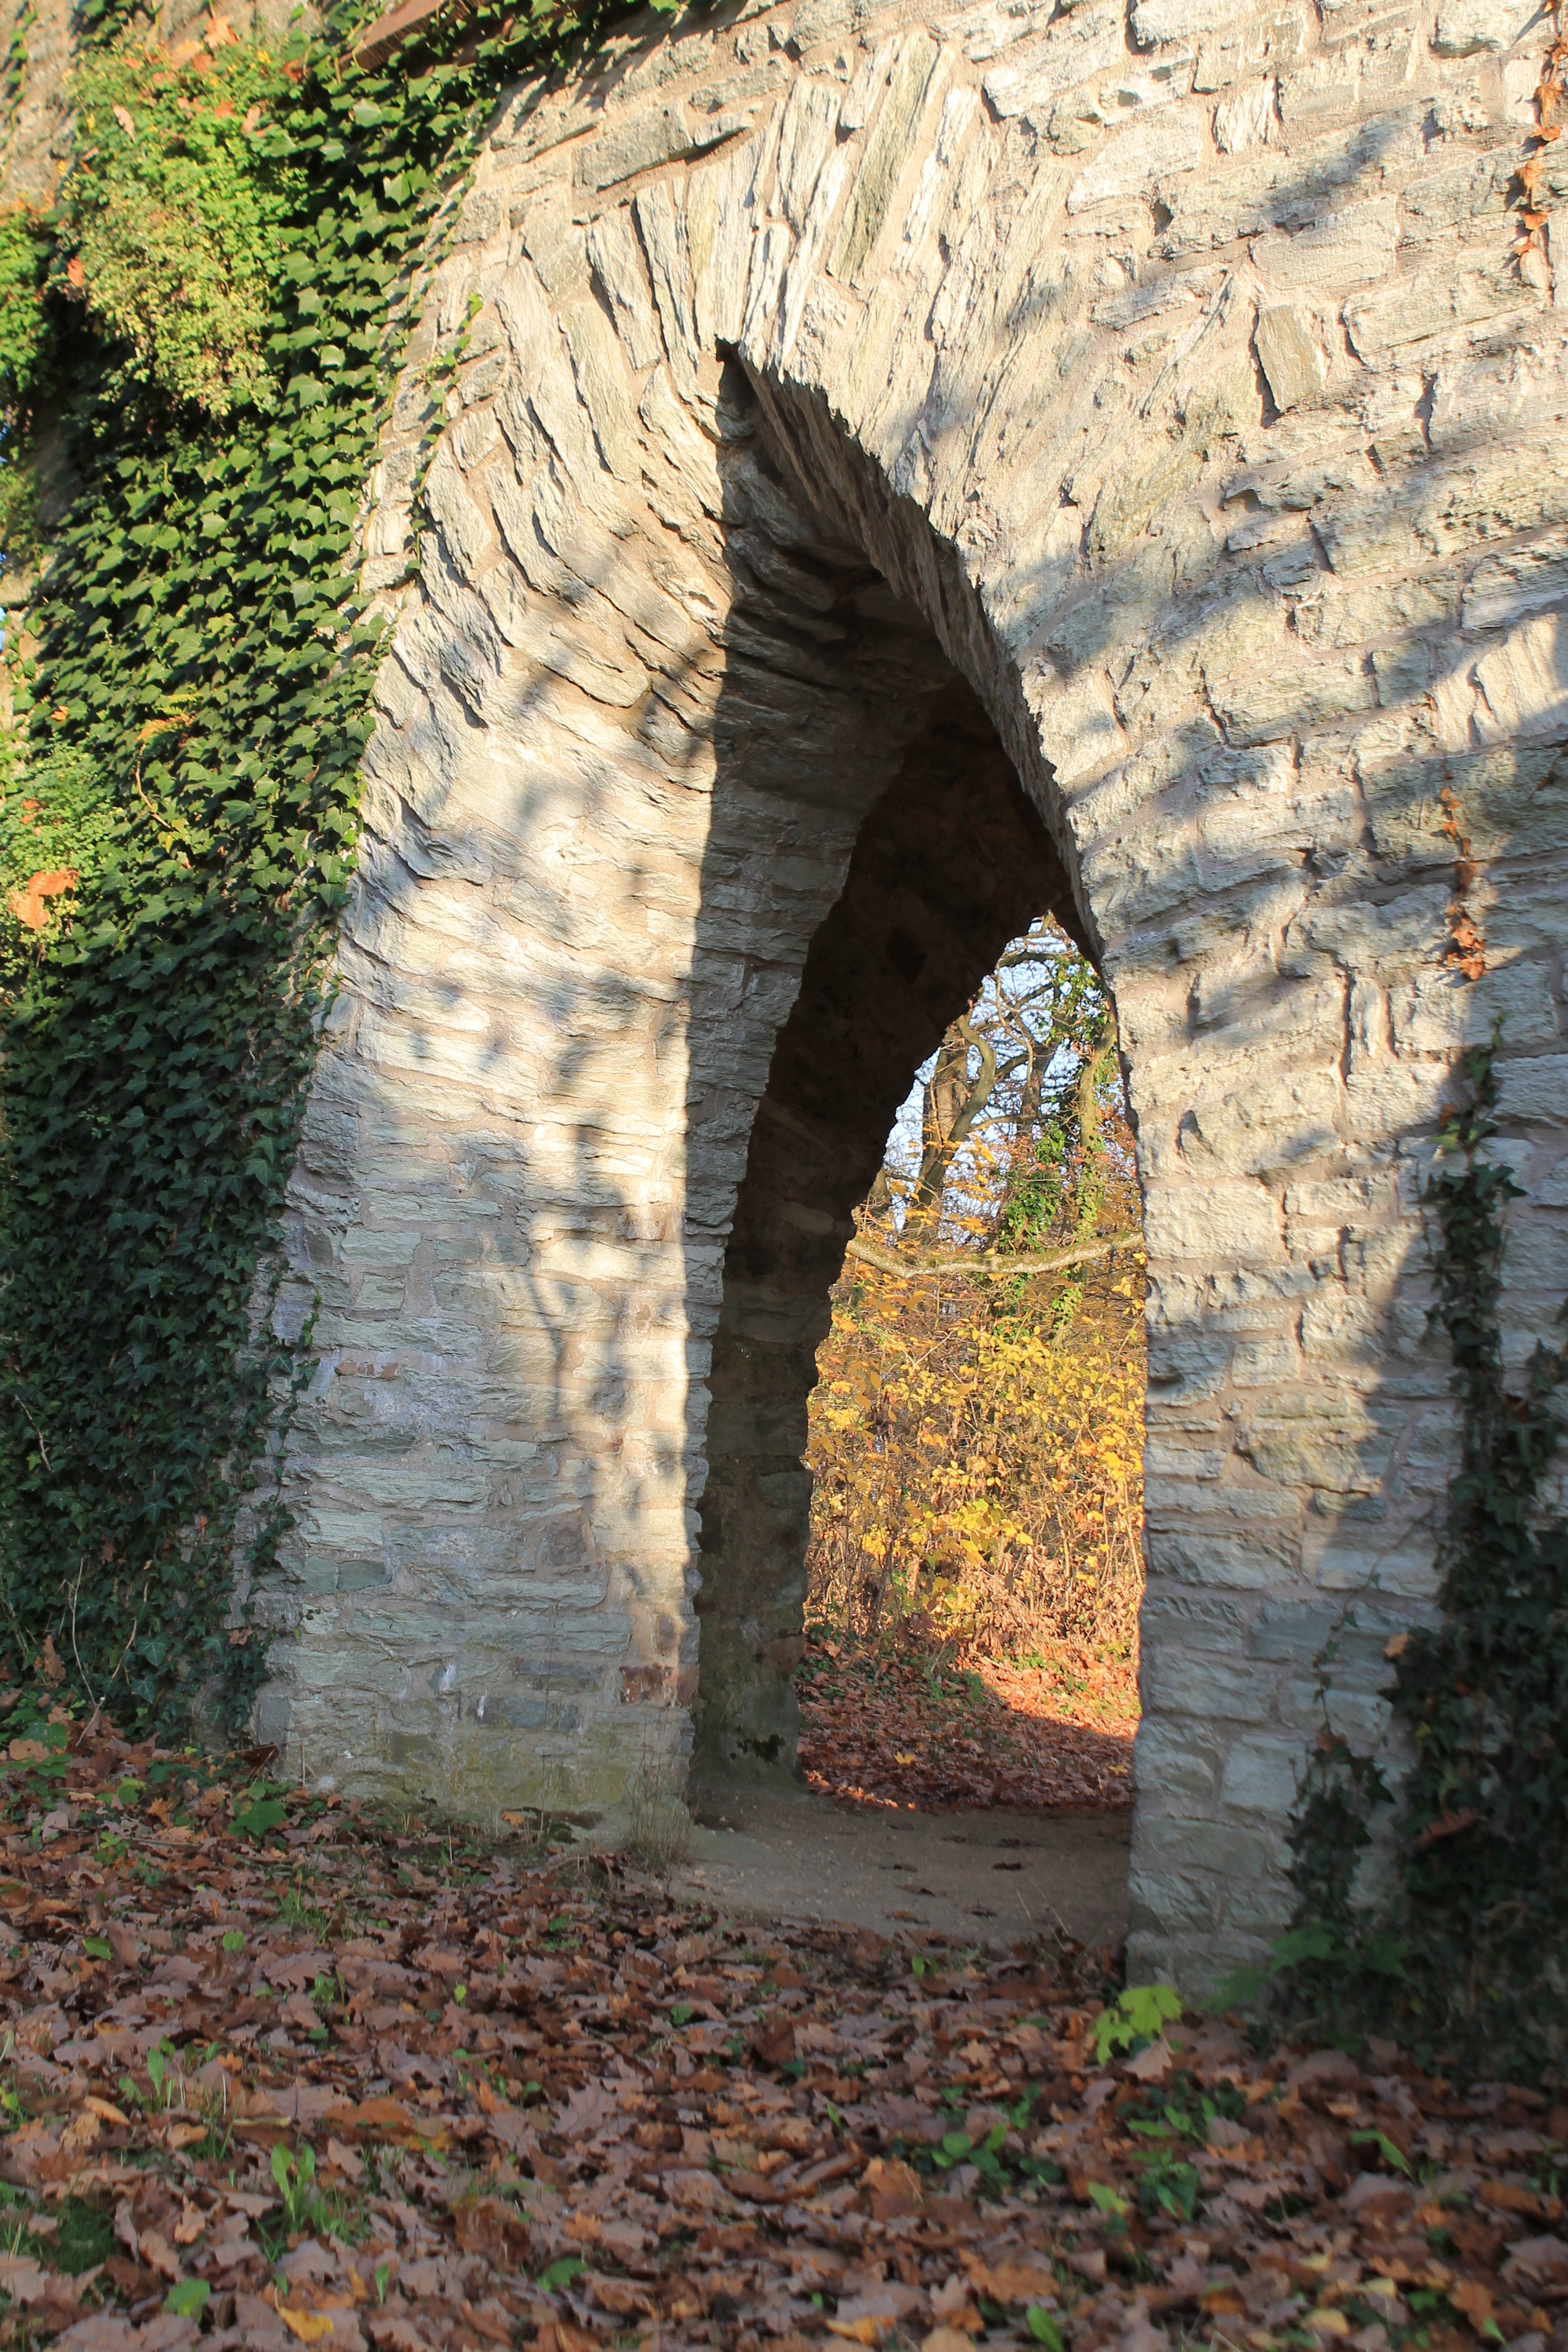
tree, forest, rock, architecture, leaf, building, wall, monument, arch, tower, ivy, autumn, stone wall, goal, leaves, ruins, passage, history, input, historically, oberursel, portal, ancient history, schiller tower